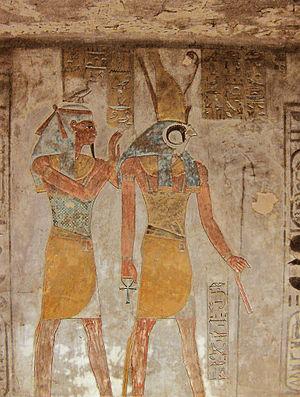
Seth est l'une des plus anciennes divinités égyptiennes. Sa représentation, au museau effilé et aux oreilles dressées mais tronquées, est une composition hybride née de l'imaginaire des Égyptiens des temps prédynastiques. Cette iconographie monstrueuse est peut-être inspirée de l'oryctérope, un termitivore, fouisseur des savanes africaines. Dans le mythe, Seth est le dieu de la confusion, du désordre et de la perturbation, ce que souligne l'écriture hiéroglyphique dans laquelle l'animal séthien sert de déterminatif pour des concepts négatifs.